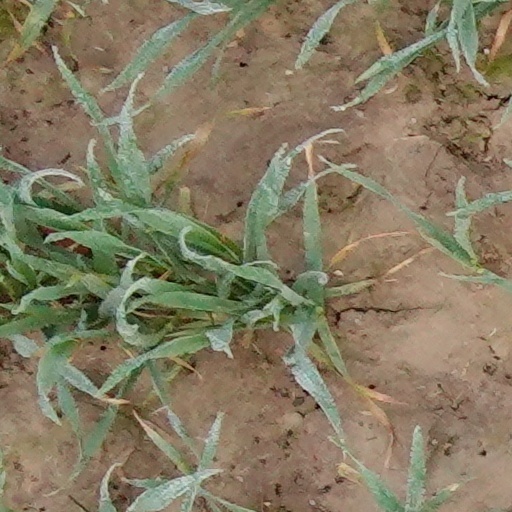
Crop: wheat